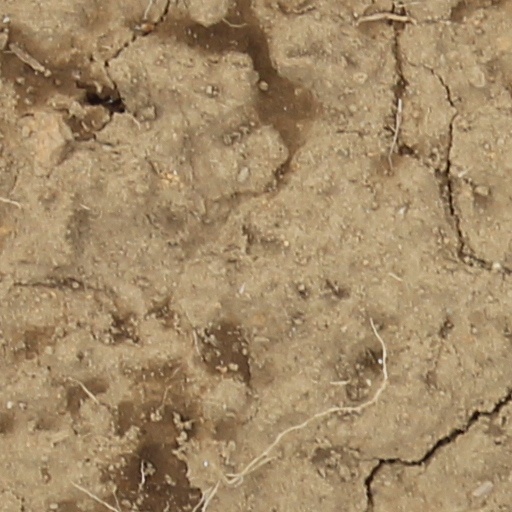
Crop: wheat